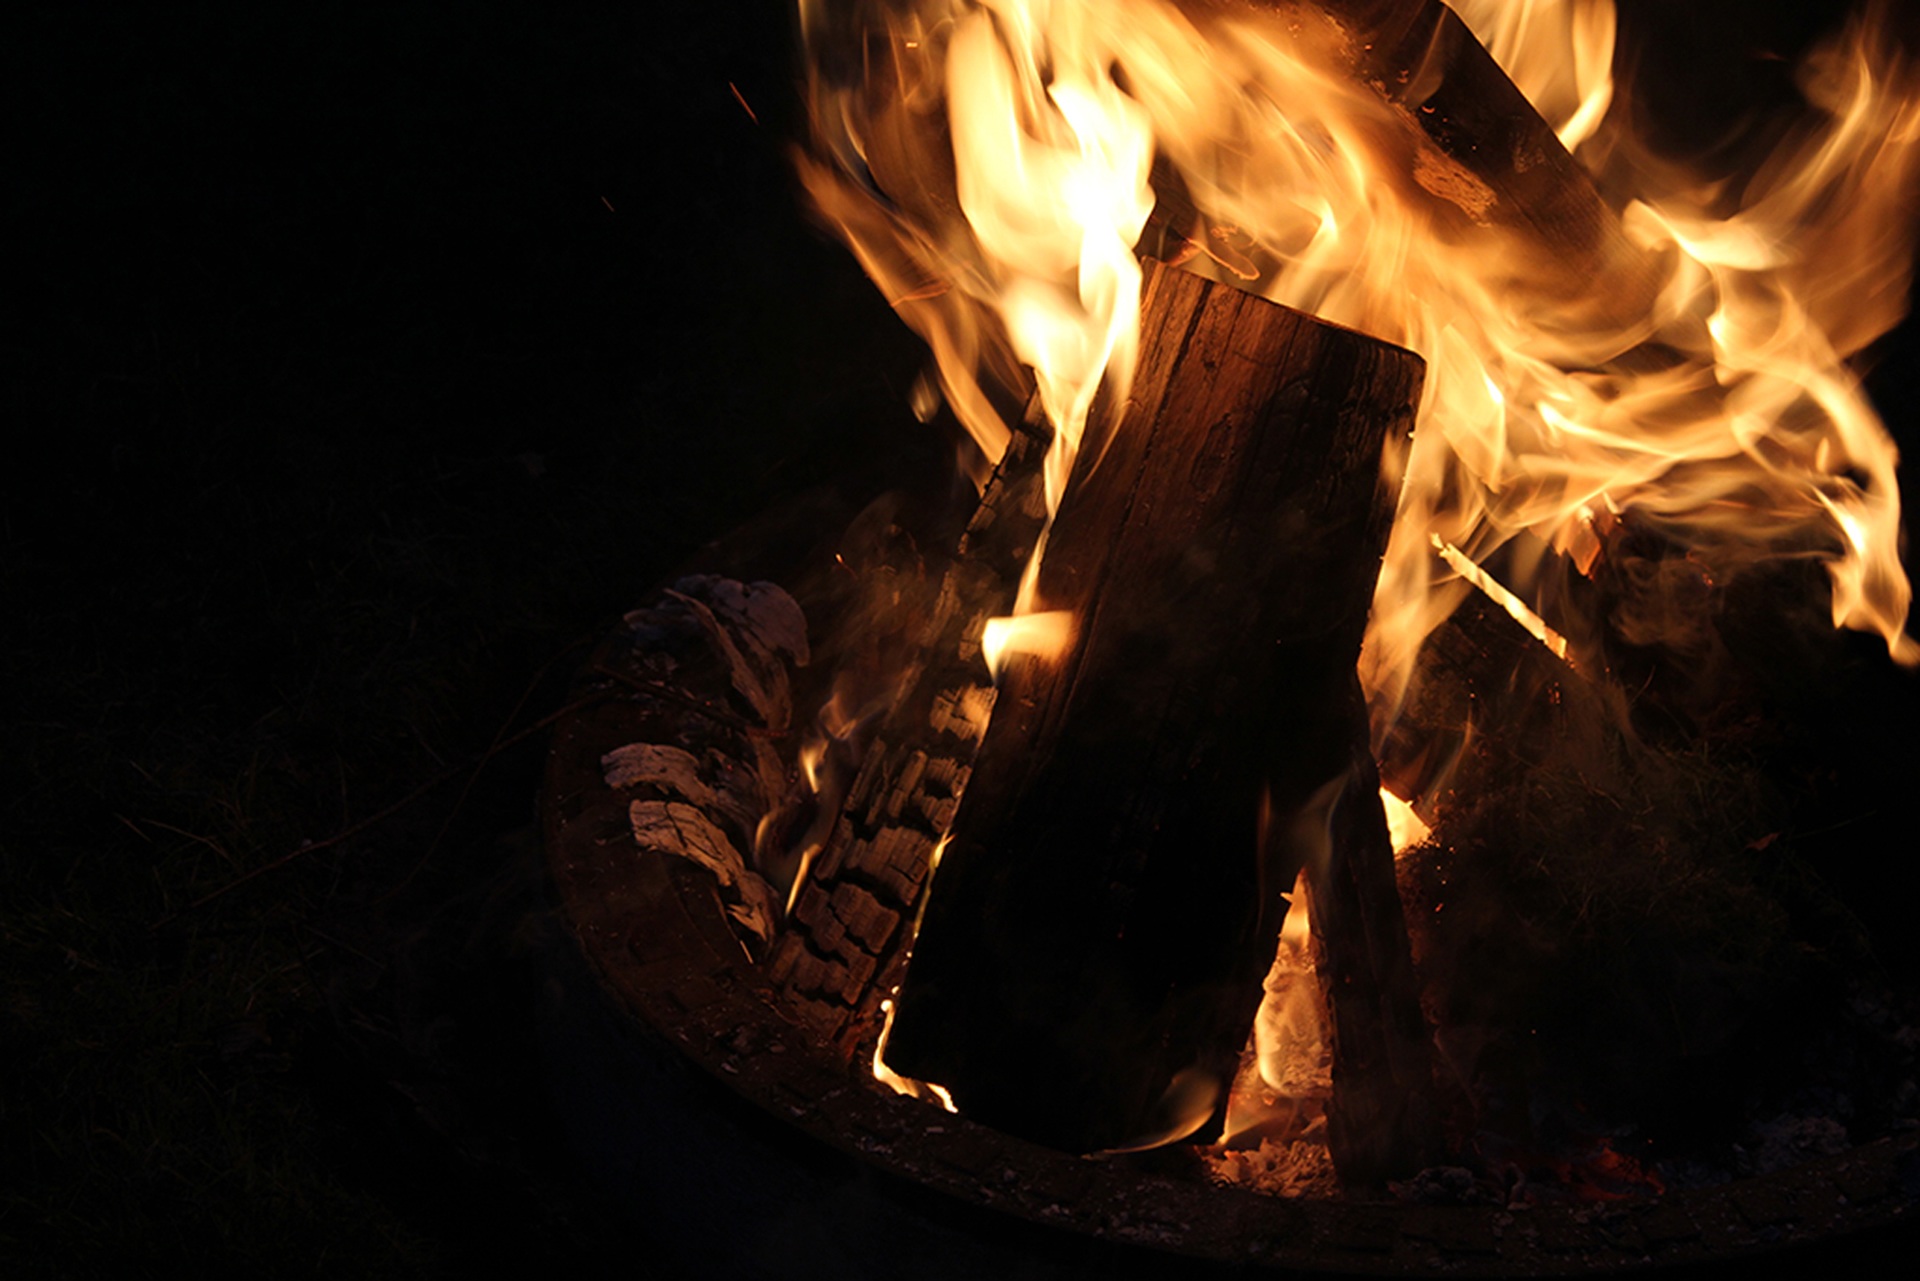
night, flame, fire, darkness, campfire, bonfire, heat, burn, wood fire